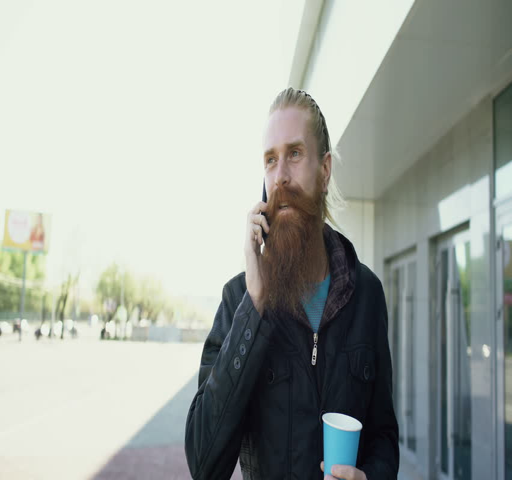
dolly shot of happy beard young man talking on the smartphone and drinking coffee while walking in the street